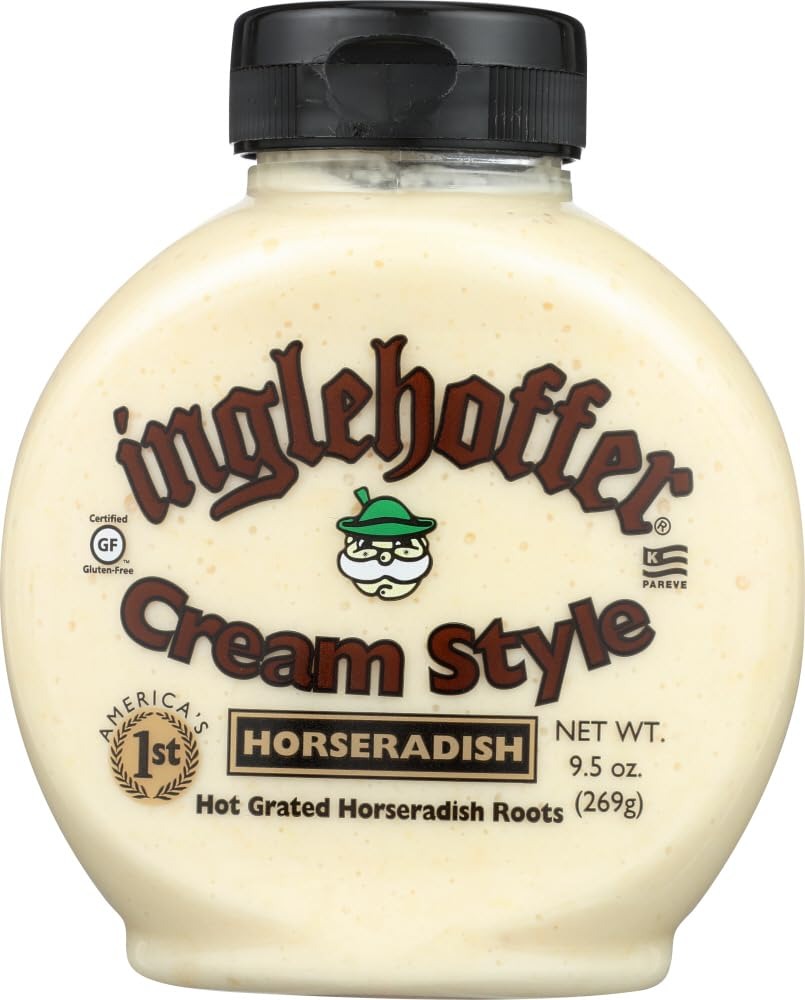
Item Name: Inglehoffer Horseradish Cream Style 9.5 OZ (Pack of 2)
Value: 19.0
Unit: Fl Oz

Price: 3.49